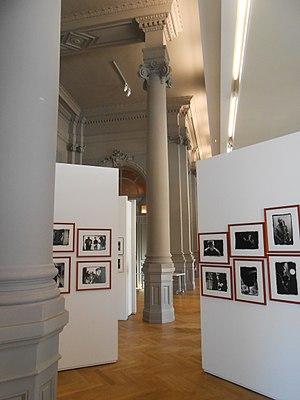
Salle Gilbert Gaillard, Clermont-Ferrand, Auvergne. Exposition de l'oeuvre photographique de Michel Vasset au sein du cadre du 30ème festival international Jazz en tête. (Octobre 2017).
La place Gilbert-Gaillard ou sous sa forme abrégée Place Gaillard est une place située à Clermont-Ferrand, à proximité directe du centre historique.
Jazz en tête est un festival international de jazz, organisé depuis 1988 à Clermont-Ferrand'.